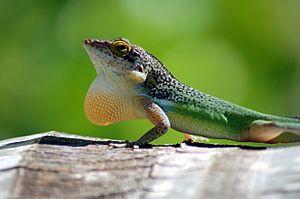
Anolis leachii est une espèce de sauriens de la famille des Dactyloidae.